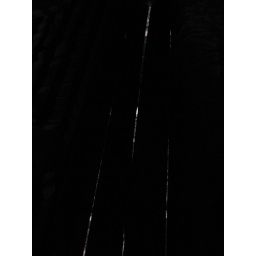
floor boards have big gaps between them, could see the beach underneath